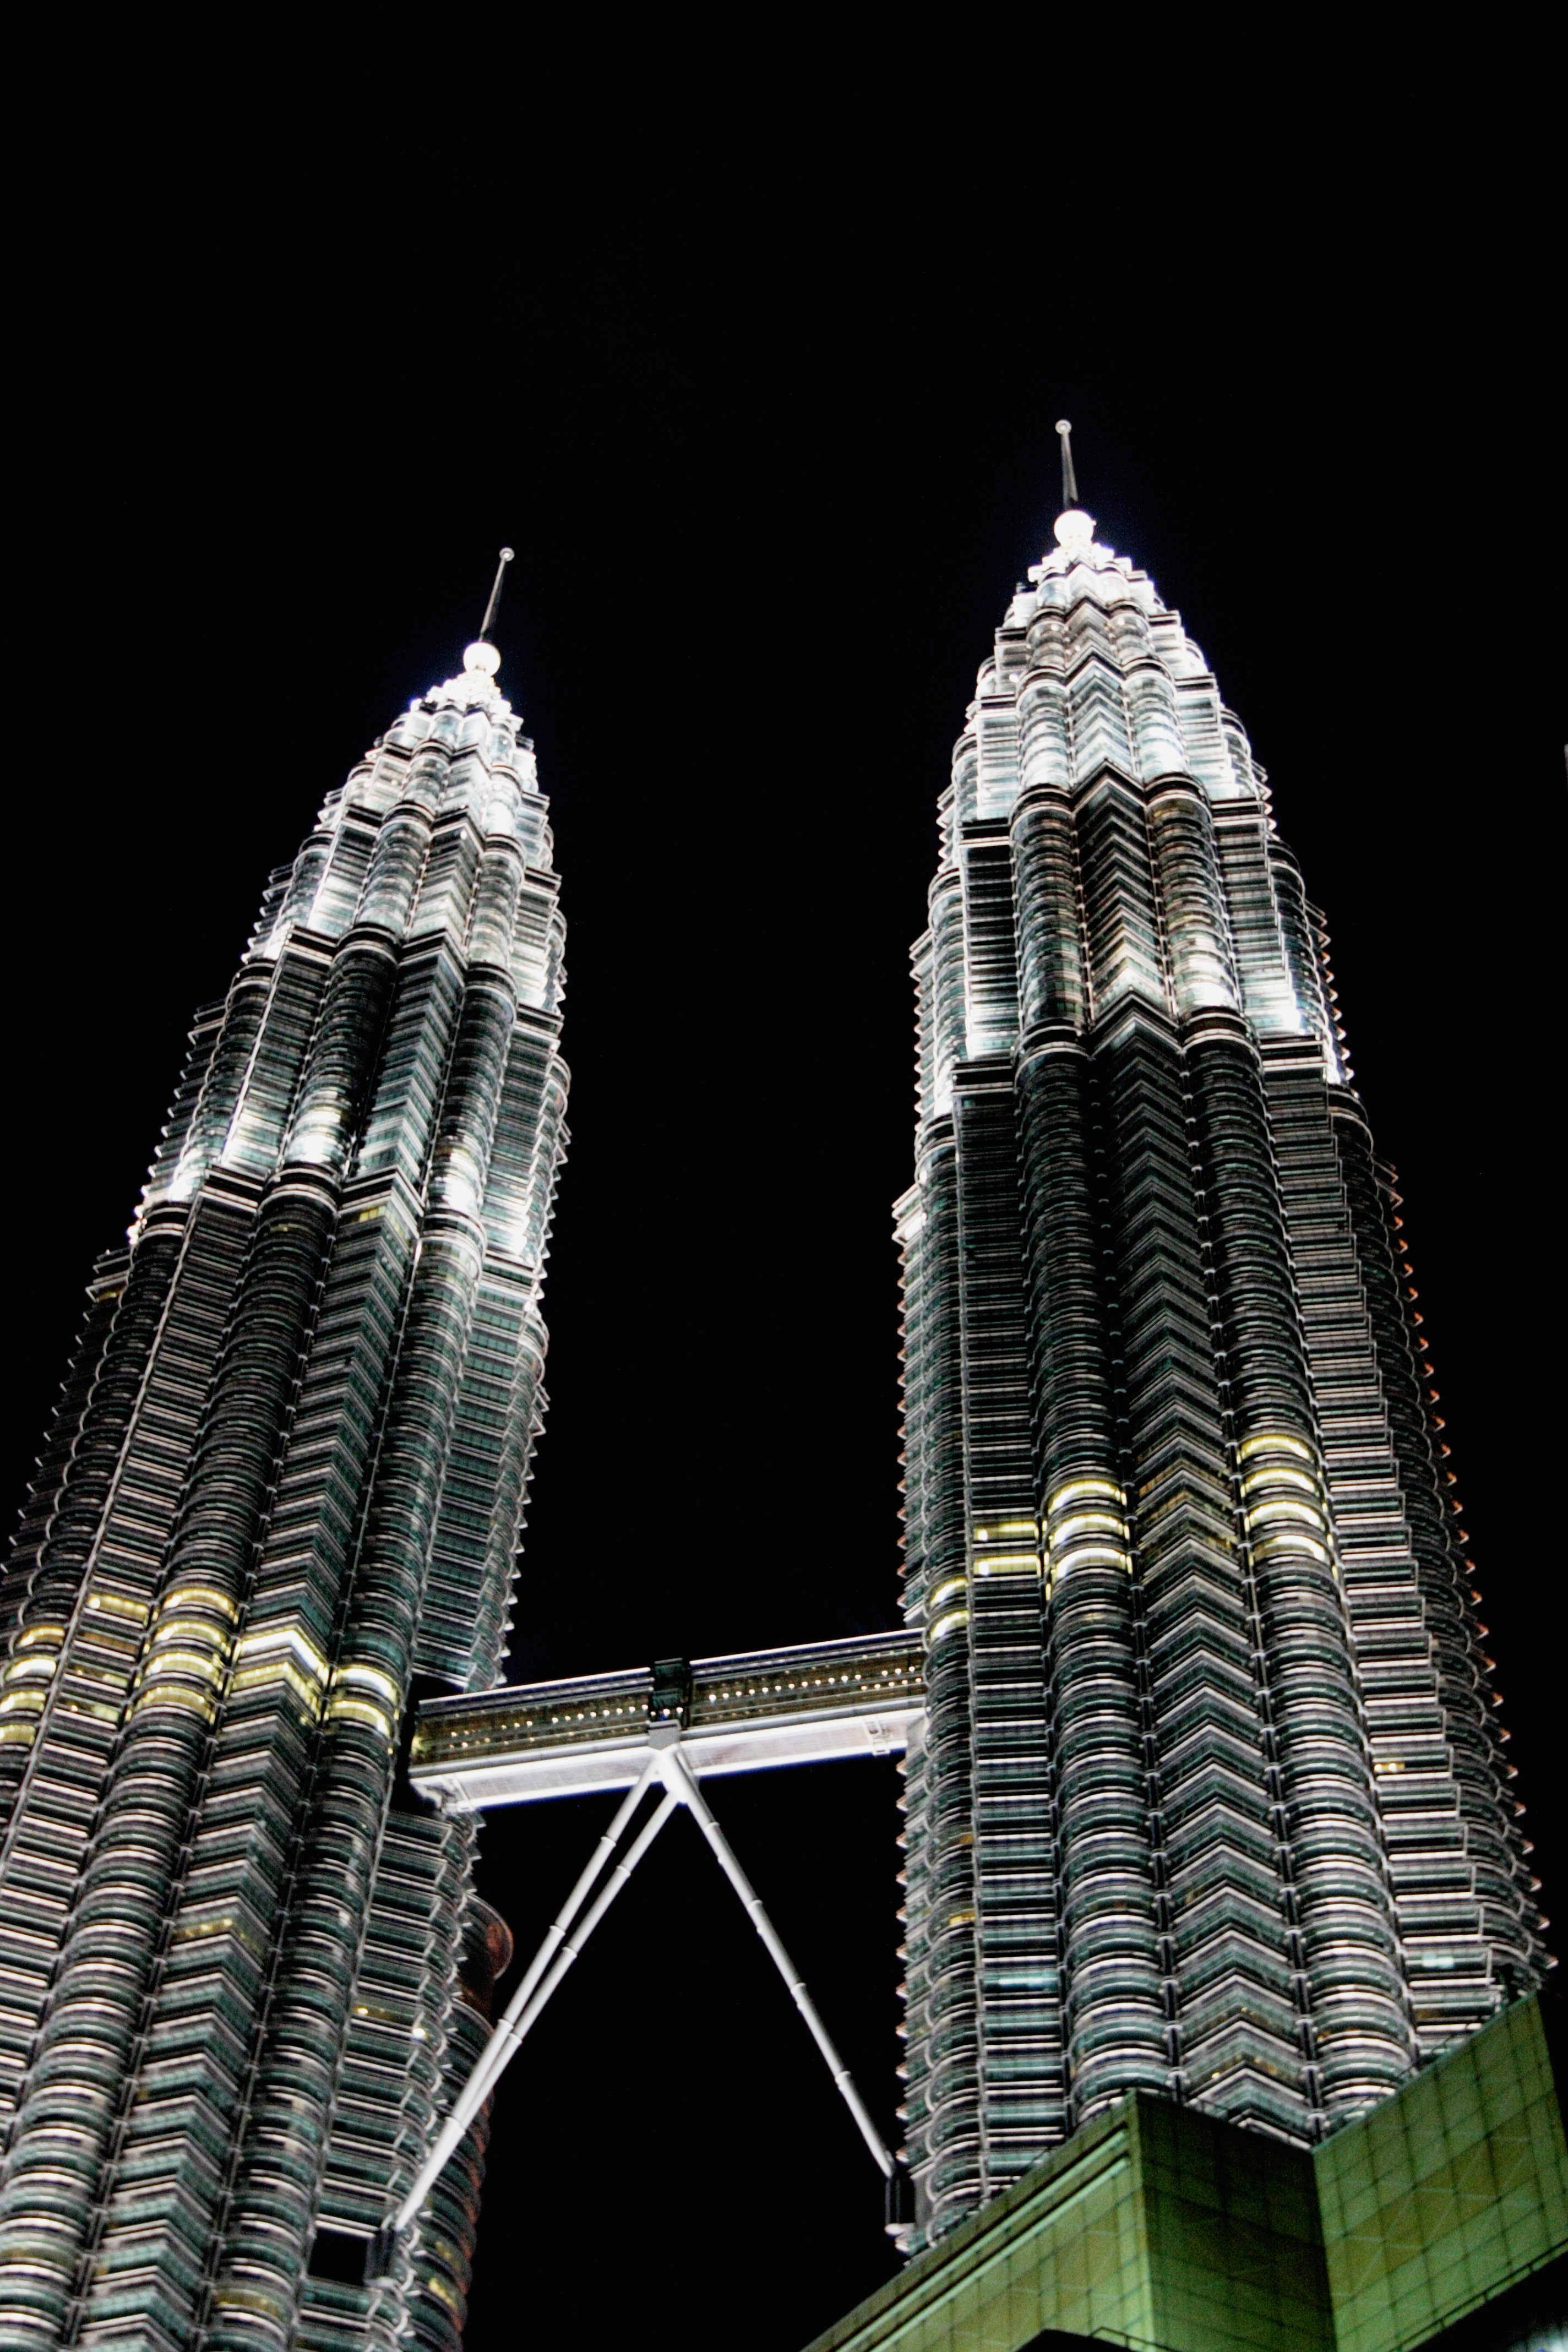
night, building, skyscraper, cityscape, tower, landmark, cathedral, tower block, spire, symmetry, metropolis, metropolitan area